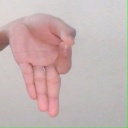
अक्षर: ज्ञ